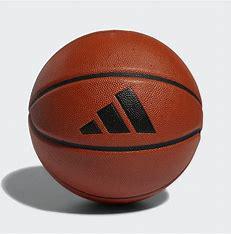
Brand: adidas
Model: Streetball Basketball